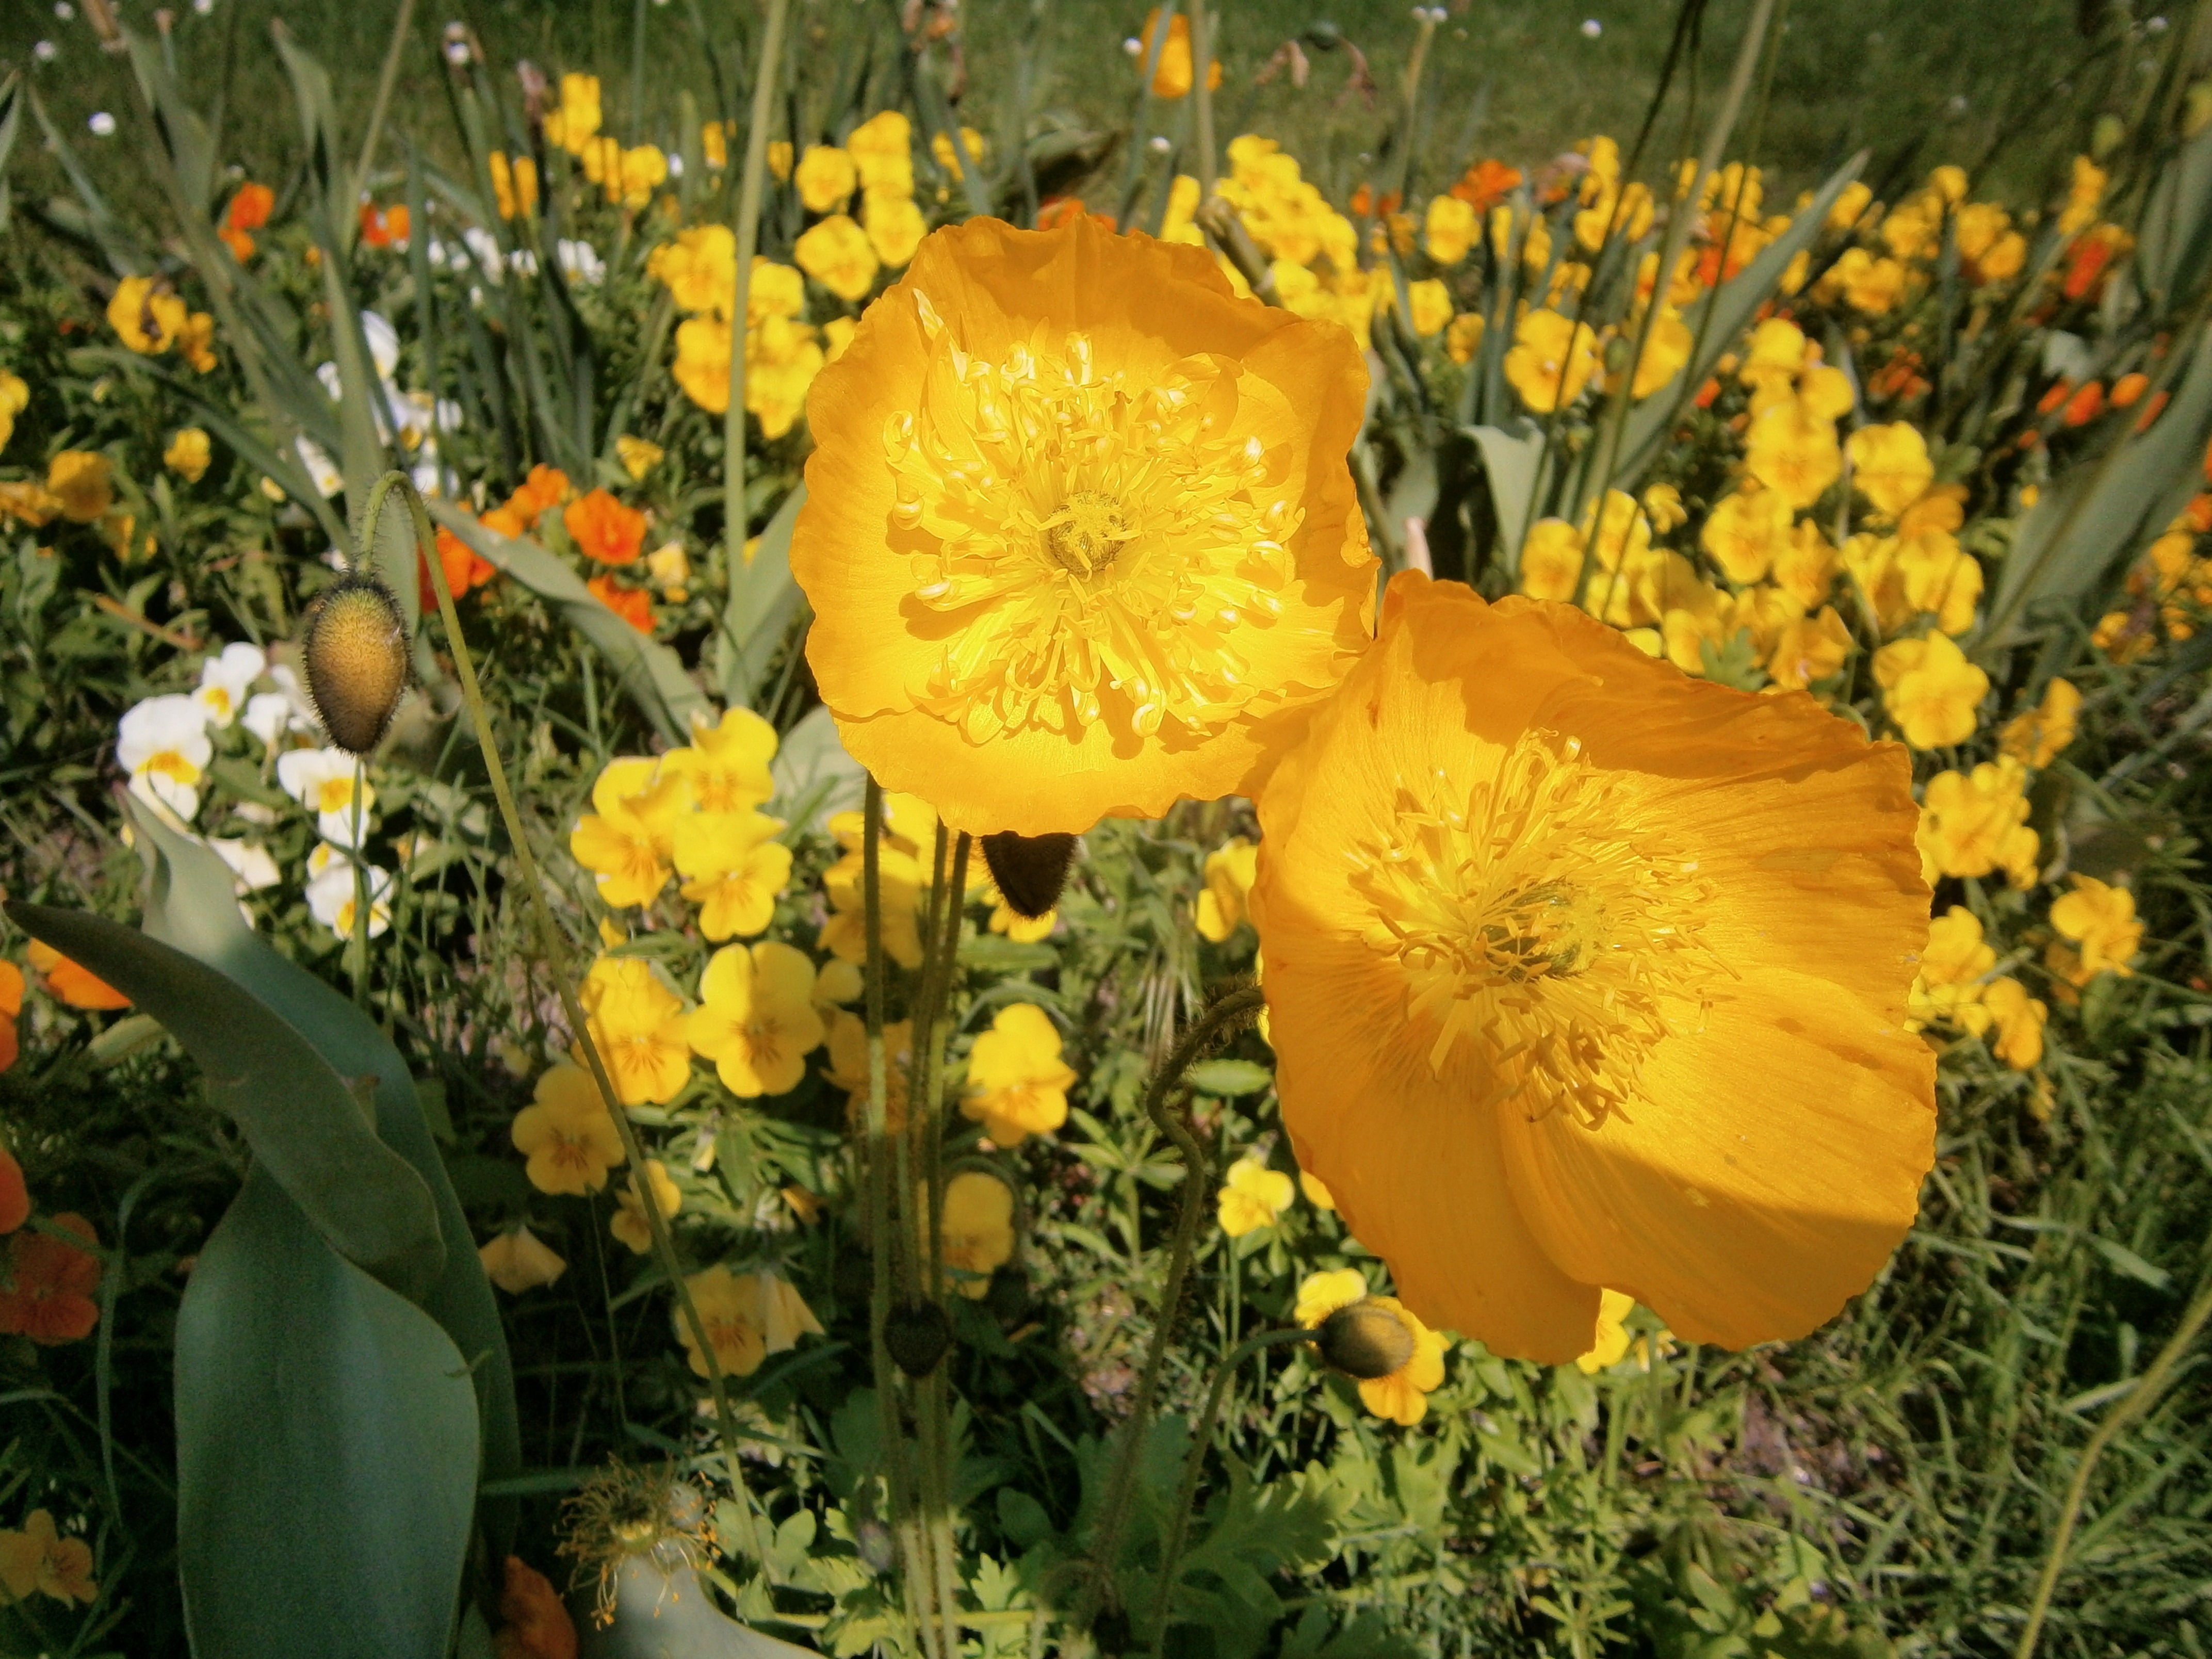
plant, flower, produce, macro, botany, yellow, flora, wildflower, poppy flower, poppy, floristry, flowering plant, eschscholzia californica, annual plant, land plant